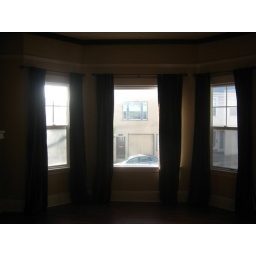
new window coverings3 new vinyl window in front of house